Oso Creek

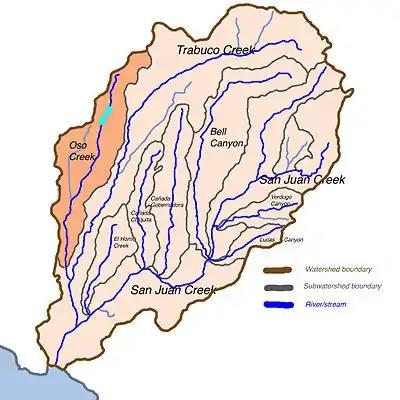
Map of the Oso Creek subwatershed within the San Juan Creek basin

The original headwaters of Oso Creek were in a small canyon in the south-central part of the Santa Ana Mountains. A dam was built across this canyon, flooding it to create Upper Oso Reservoir, which now forms the headwaters of the creek, fed by three small seasonal streams. After leaving the reservoir, Oso Creek crosses under California State Route 241 and for the next mile (1.6 km) of its course, it flows through a narrow riparian corridor surrounded by residential areas in the city of Mission Viejo. The creek enters an underground culvert, bends east and south, and enters Lake Mission Viejo, from the mouth.